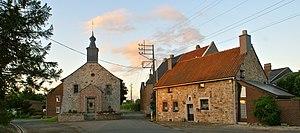
Dalhem: Bombaye, chapelle Sangville Walon: Dålem: Boubåy (Boûbåye)
Bombaye est une section de la commune belge de Dalhem située en Région wallonne dans la province de Liège.